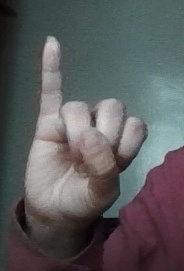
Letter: meem